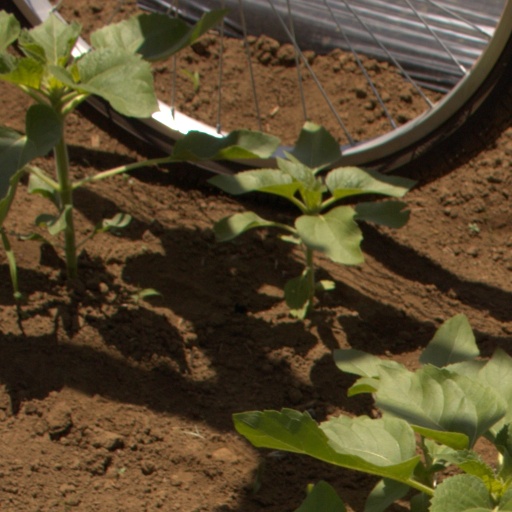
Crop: Jerusalem artichoke